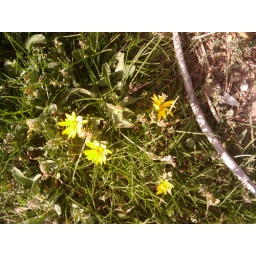
This pretty yellow flower is a horrible weed which grows burs, which tangle in my Maltese pretty white hair.